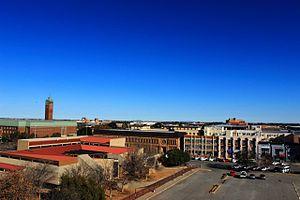
Welkom est une ville du centre de l’Afrique du Sud, située dans la partie nord-ouest de la province de l’État-Libre.